Citroën SM

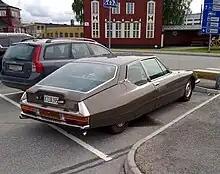
Rear view - in low position

The Citroën SM is a high-performance coupé produced by the French manufacturer Citroën from 1970 to 1975. The SM placed third in the 1971 European Car of the Year contest, trailing its stablemate Citroën GS, and won the 1972 "Motor Trend" Car of the Year award in the U.S.